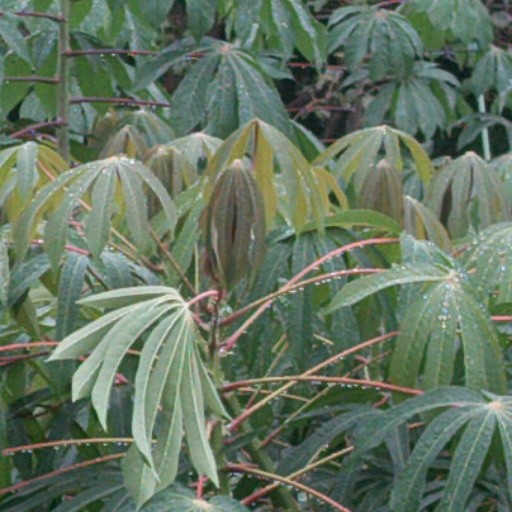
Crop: cassava